Madeira

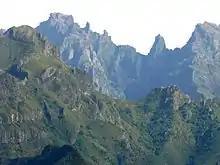
Sights from Bica da Cana showing Madeira's high orography

The Madeira archipelago is located from the African coast, from the closest point in the European coast (the Portuguese town of Sagres, in Algarve) and from the capital of Portugal, Lisbon (approximately a one-and-a-half-hour flight). Madeira inhabits the extreme south of the Tore-Madeira Ridge, a bathymetric structure oriented along a north-northeast to south-southwest axis that extends for . This structure consists of long geomorphological relief that extends from the abyssal plain to ; its highest submersed point reaches a depth of about (around latitude 36°N). The origins of the Tore-Madeira Ridge are not clearly established, but may have resulted from a buckling of the lithosphere.